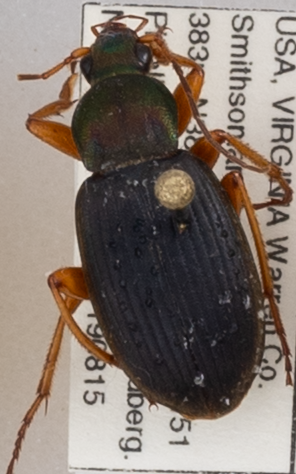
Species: Chlaenius aestivus
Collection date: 2019-08-15
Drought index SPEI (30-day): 0.198
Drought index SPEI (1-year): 1.93
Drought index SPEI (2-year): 2.09